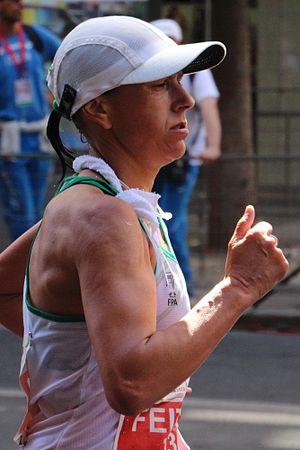
Susana Feitor, née le 28 janvier 1975 à Alcobertas, est une athlète portugaise spécialiste de la marche.